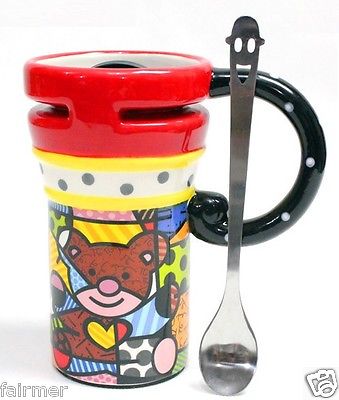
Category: mug